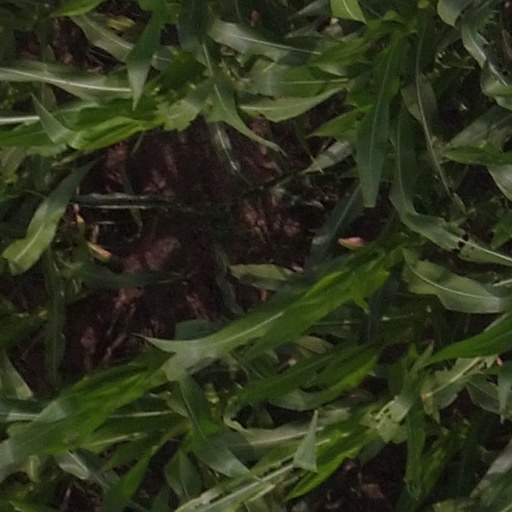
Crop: maize; corn